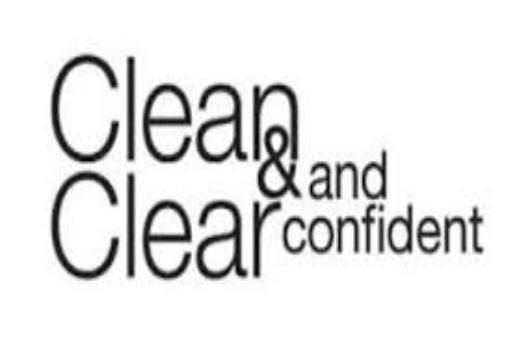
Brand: Clear Clean
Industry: Necessities